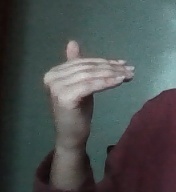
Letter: khaa